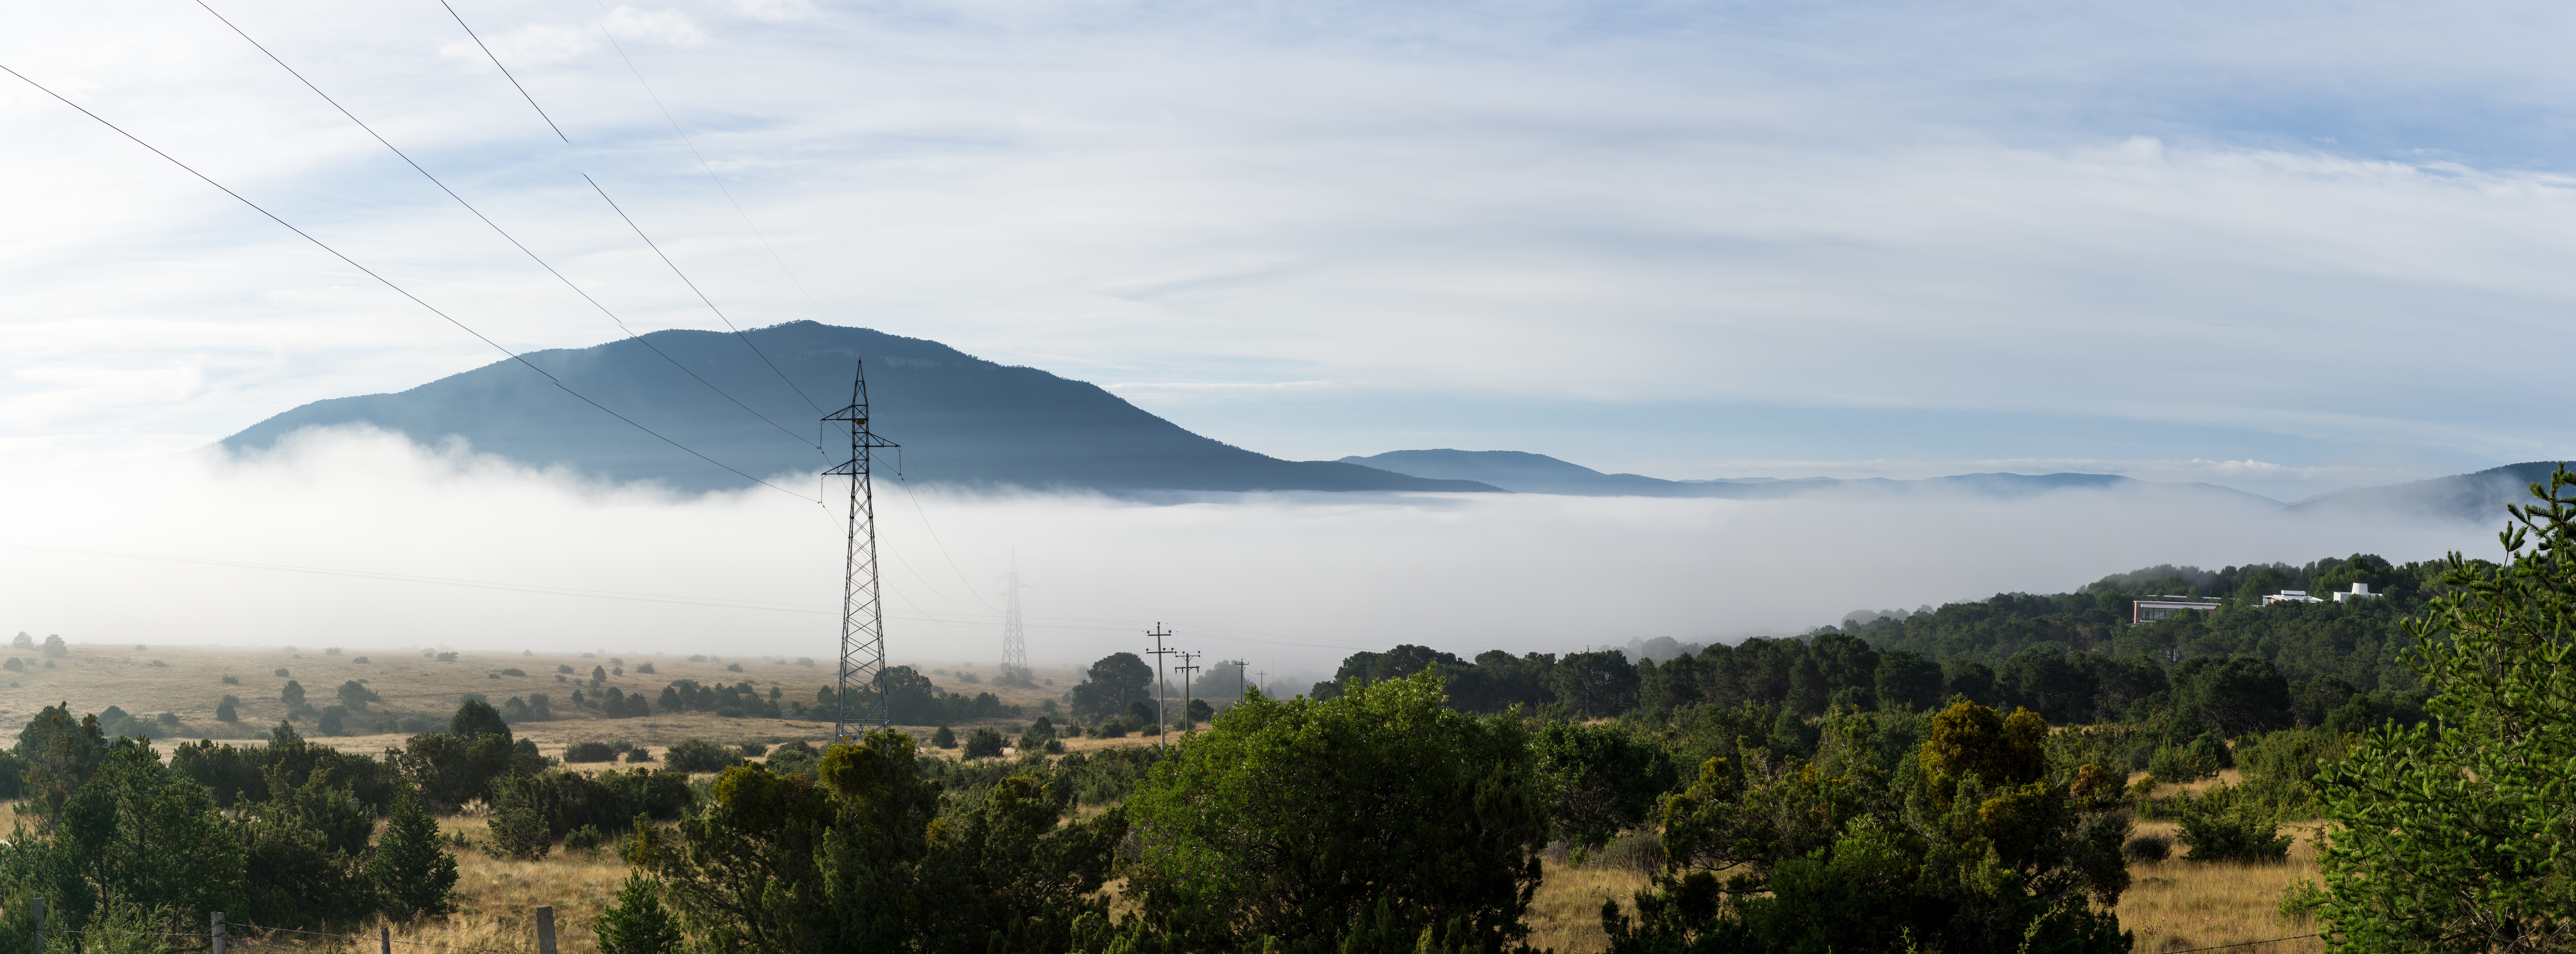
forest, mountain, cloud, hill, mountain range, panorama, ridge, plateau, atmospheric phenomenon, mountainous landforms